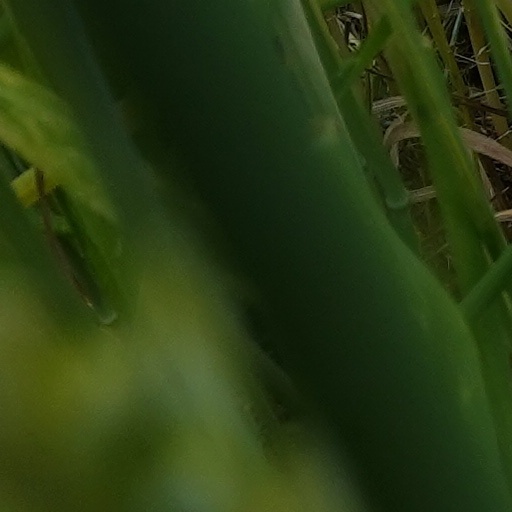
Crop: wheat